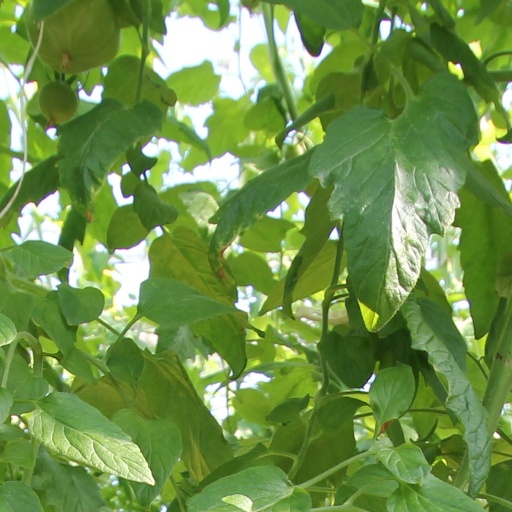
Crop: tomato